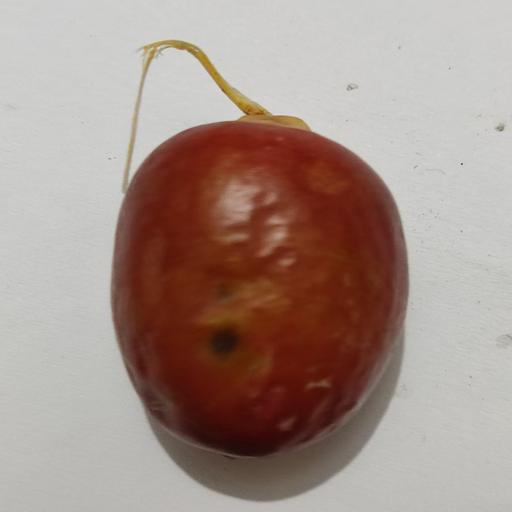
Crop type: Date Palm